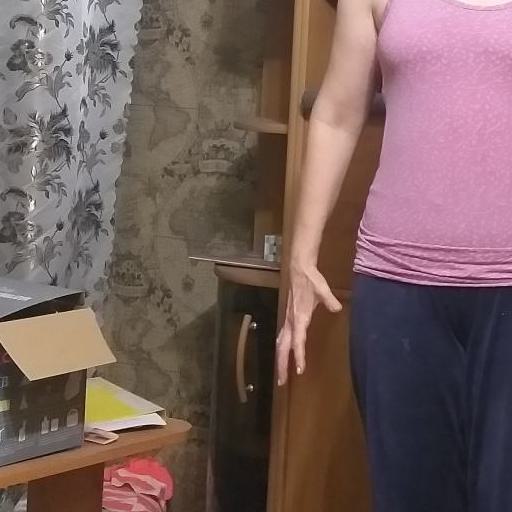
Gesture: no_gesture